Grand Palace

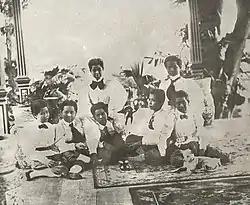
A group photograph of several royal ladies of the Inner Court in the reign of King Rama V.

The "Ho Plueang Khrueang" (ศาลาเปลื้องเครื่อง) is a closed pavilion situated on the western wall of the Maha Prasat group. It was built by King Rama VI as a robing room. The building is a two-storied Thai style rectangular hall with a walkway leading from the top floor to the Dusit Maha Prasat Throne Hall.